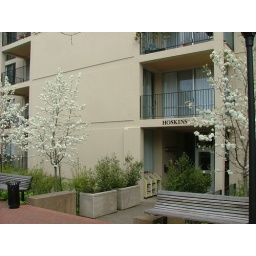
White flowers on trees in full bloom in front of Hoskins building, Escondido Village (EV), Stanford University.